Damon Marks

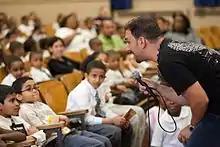
Damon Marks talking with students about the importance of music education.

On October 24, 2014, Marks was presented with a street sign at a ceremony by Mayor Christian Bollwage of the city of Elizabeth, NJ where he grew up.